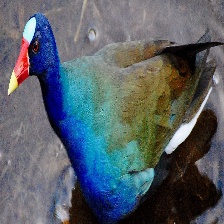
Species: PURPLE GALLINULE
Scientific name: PORPHYRIO MARTINICUS
ImageNet parent category: european_gallinule